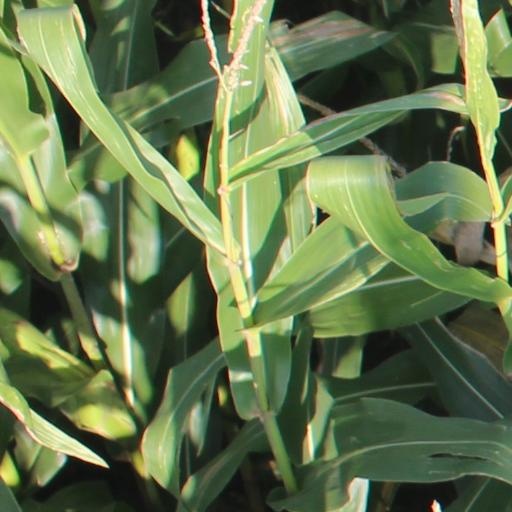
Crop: maize; corn